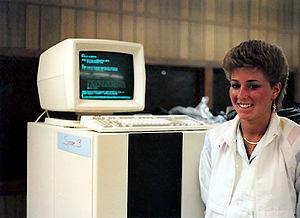
Prime Computer était un constructeur informatique de mini-ordinateurs entre 1972 et 1992. Les graphies « PR1ME » et « PR1ME Computer » ont été utilisés comme marque ou logos.